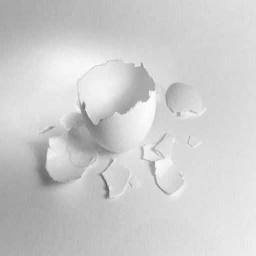
Label: eggshells